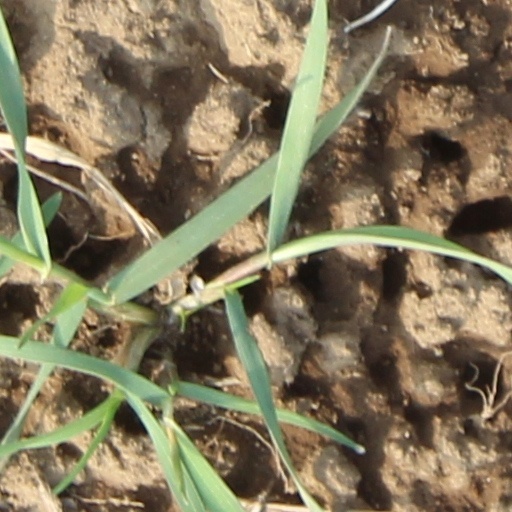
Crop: wheat